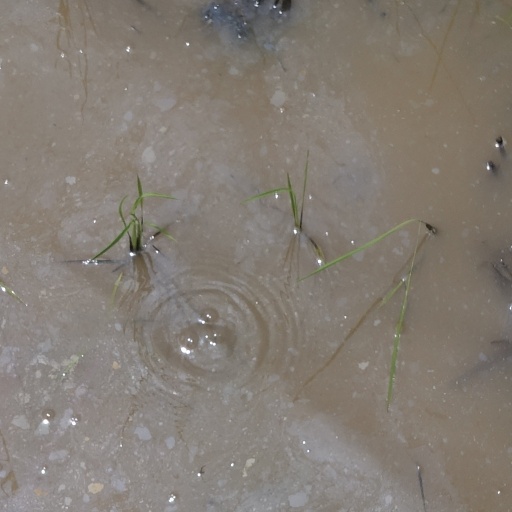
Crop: rice